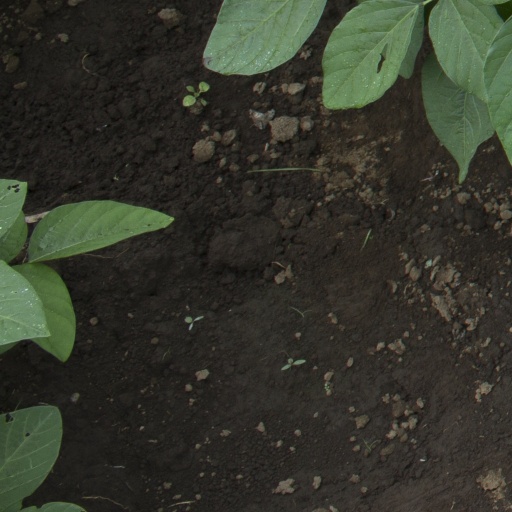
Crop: soybean